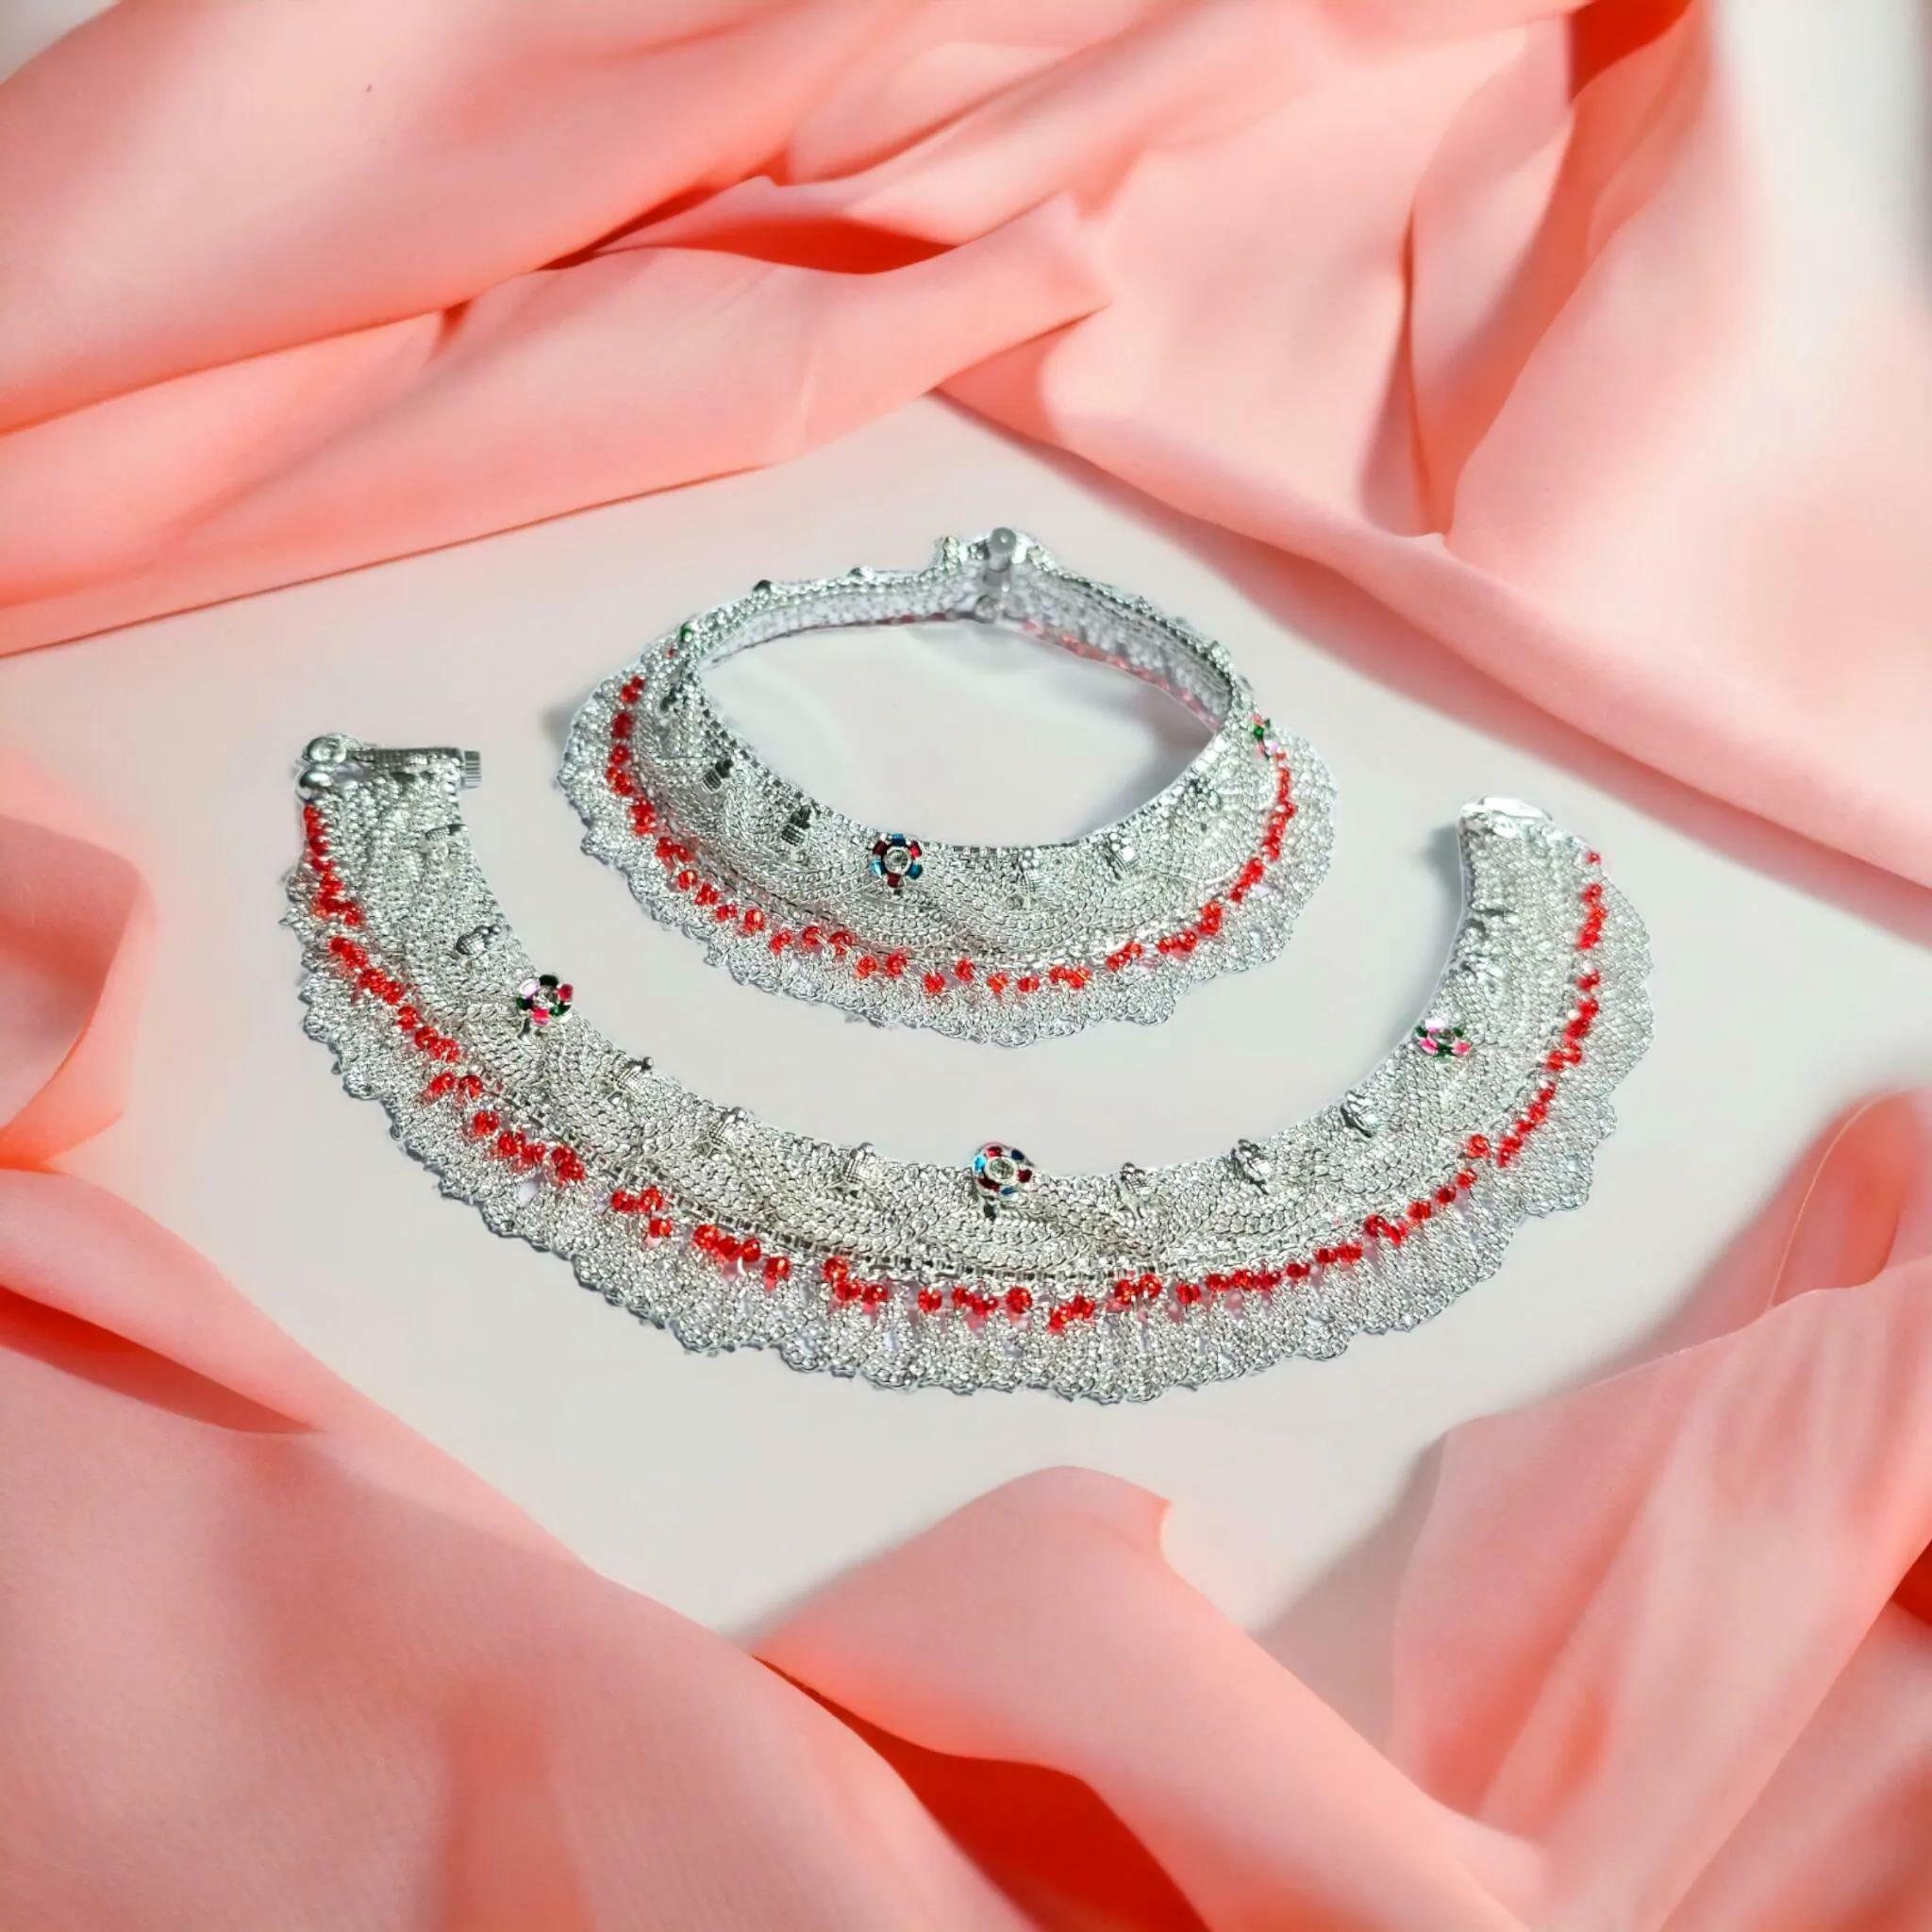
BR Ornaments Sizzling Chunky Women Anklets & Toe Rings Alloy Anklet (Pack of 2)
Type: Anklet
Brand: BR Ornaments
Price: Rs. 899
 This silver anklet looks good with all indian outfitsor traditional outfits suitable girls and women of all ages. grab this pair of anklets, you will feel stylish ankle and shining silver anklet will make beautiful, you must buy the sns traders anklets you will never go wrong with the latest design, fancy anklets in silver jewellery.